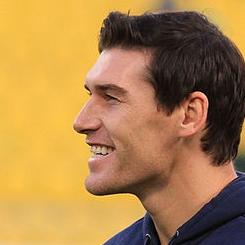
Age: 32